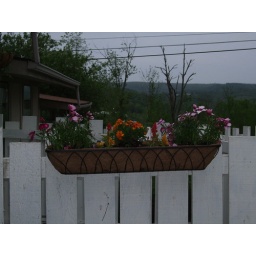
This flower box hangs on the fence above the vegetable garden. The picture is straight -- our fence runs downhill.